Samuel J. Briskin

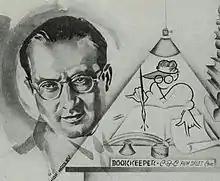
Cartoon image of Briskin from "The Film Daily" in 1936.

In September 1935, after seven years, Briskin resigned from Columbia, failing to reach an agreement with Harry Cohn over stock options. For years, many in the film industry knew that Briskin was responsible for many of the successes at Columbia, even though studio head Harry Cohn was taking the credit. Shortly after, reports began to circulate that he was headed to 20th Century-Fox. Shortly after that report, he was offered a front-office position at MGM, but turned it down because he wanted to be more actively involved in film production, which was followed by a denial from Fox that he was headed to that studio. One of the rumors which circulated was that Briskin was part of a group aligned with Consolidated Film Industries, which was attempting a takeover of Universal. By year's end, Briskin had agreed to a deal with Warner Bros. to produce 12 films, however that deal never reached fruition and Briskin ended up agreeing to a deal with RKO to join the studio as their vice-president in charge of production. The position was newly created especially for Briskin. B. B. Kahane remained as the overall head of RKO Studios, running all aspects other than production, but there was concern that Briskin would have conflict with long-term RKO producer, Pandro S. Berman. Conflict was averted when Berman received a one-year extension on his contract, wherein he had sole authority over his productions, answering only directly to Kahane.